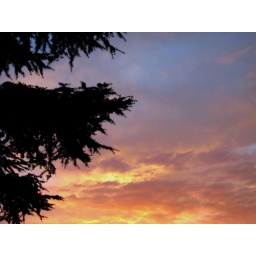
Flames in the sunset sky with a sillouette of a tree in the foreground